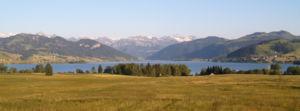
Le lac de Sihl est une retenue artificielle située à l'est d'Einsiedeln en Suisse, dans le canton de Schwytz.